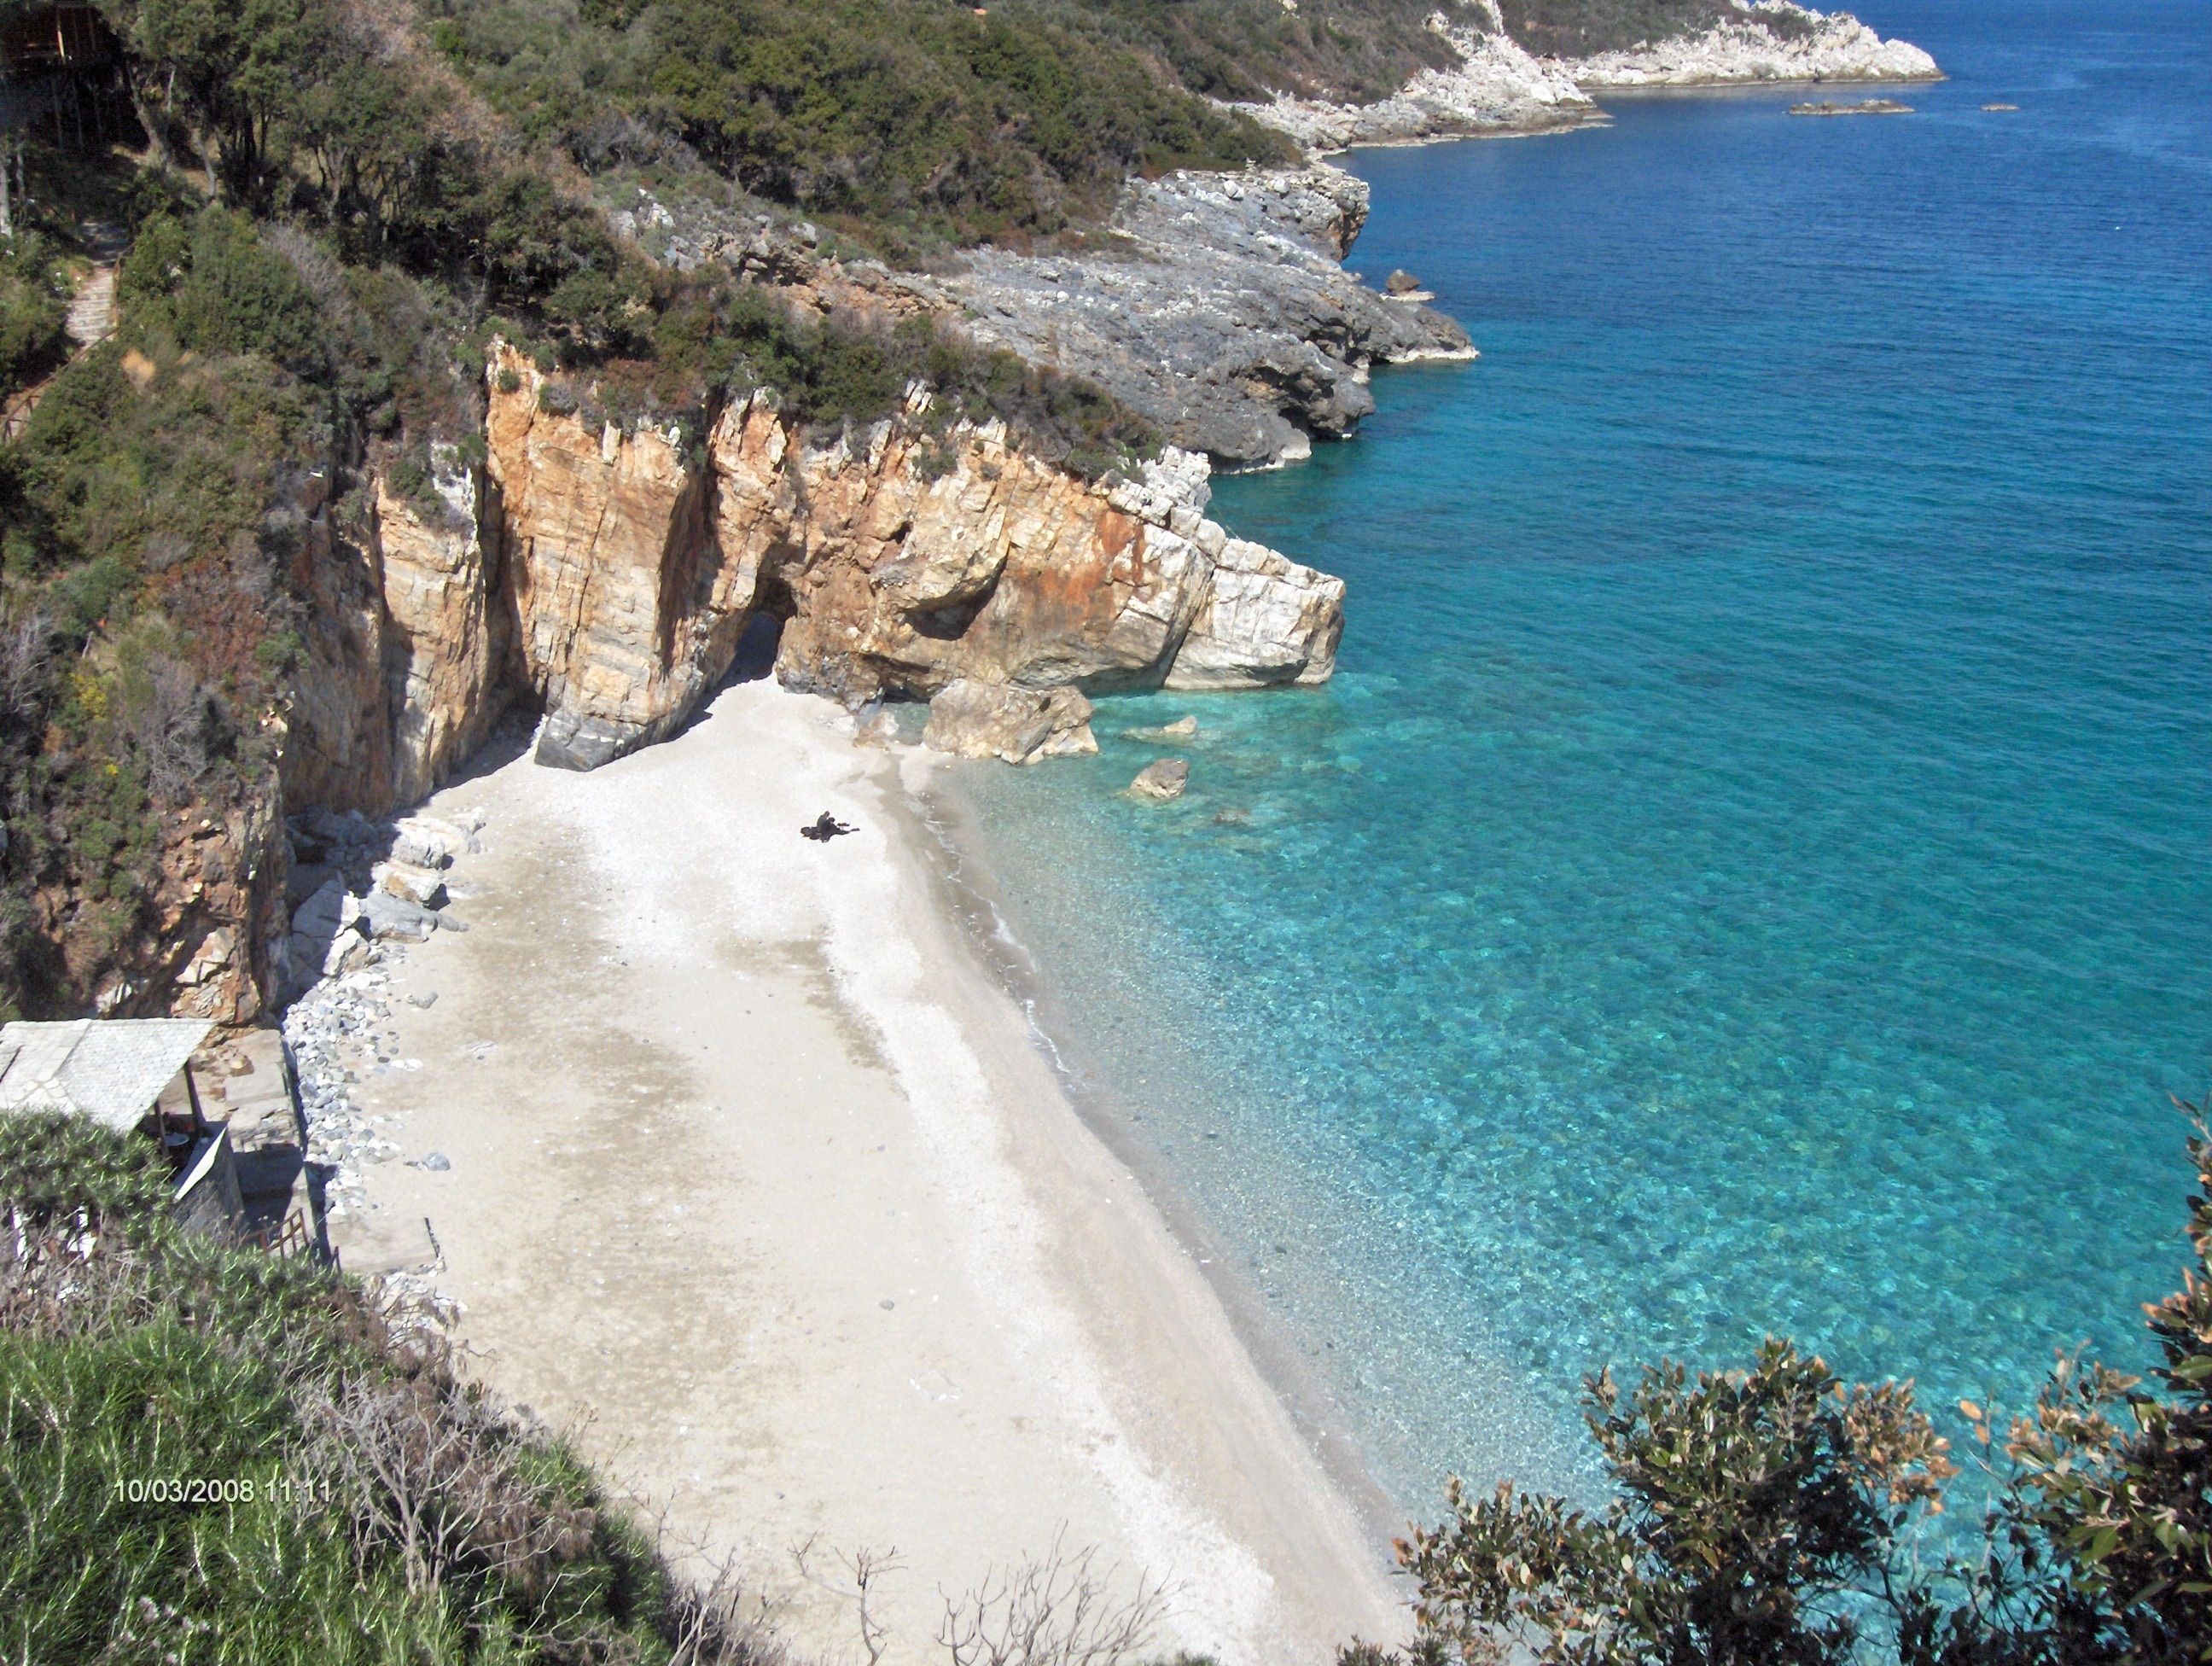
beach, landscape, sea, coast, water, nature, outdoor, sand, ocean, sunshine, shore, summer, vacation, travel, cliff, cove, relax, bay, blue, terrain, body of water, sunny, resort, cape, landform, geographical feature